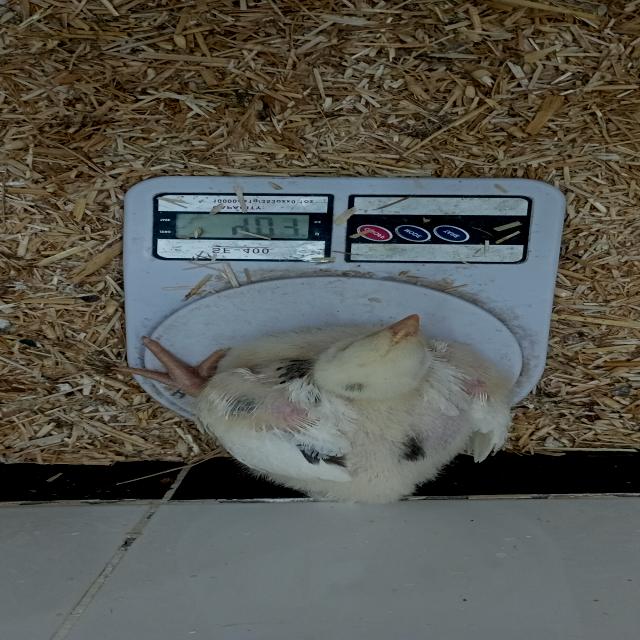
Weight: 399 g